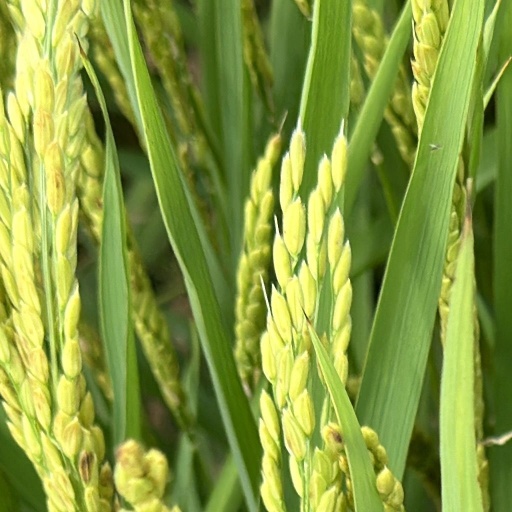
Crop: rice